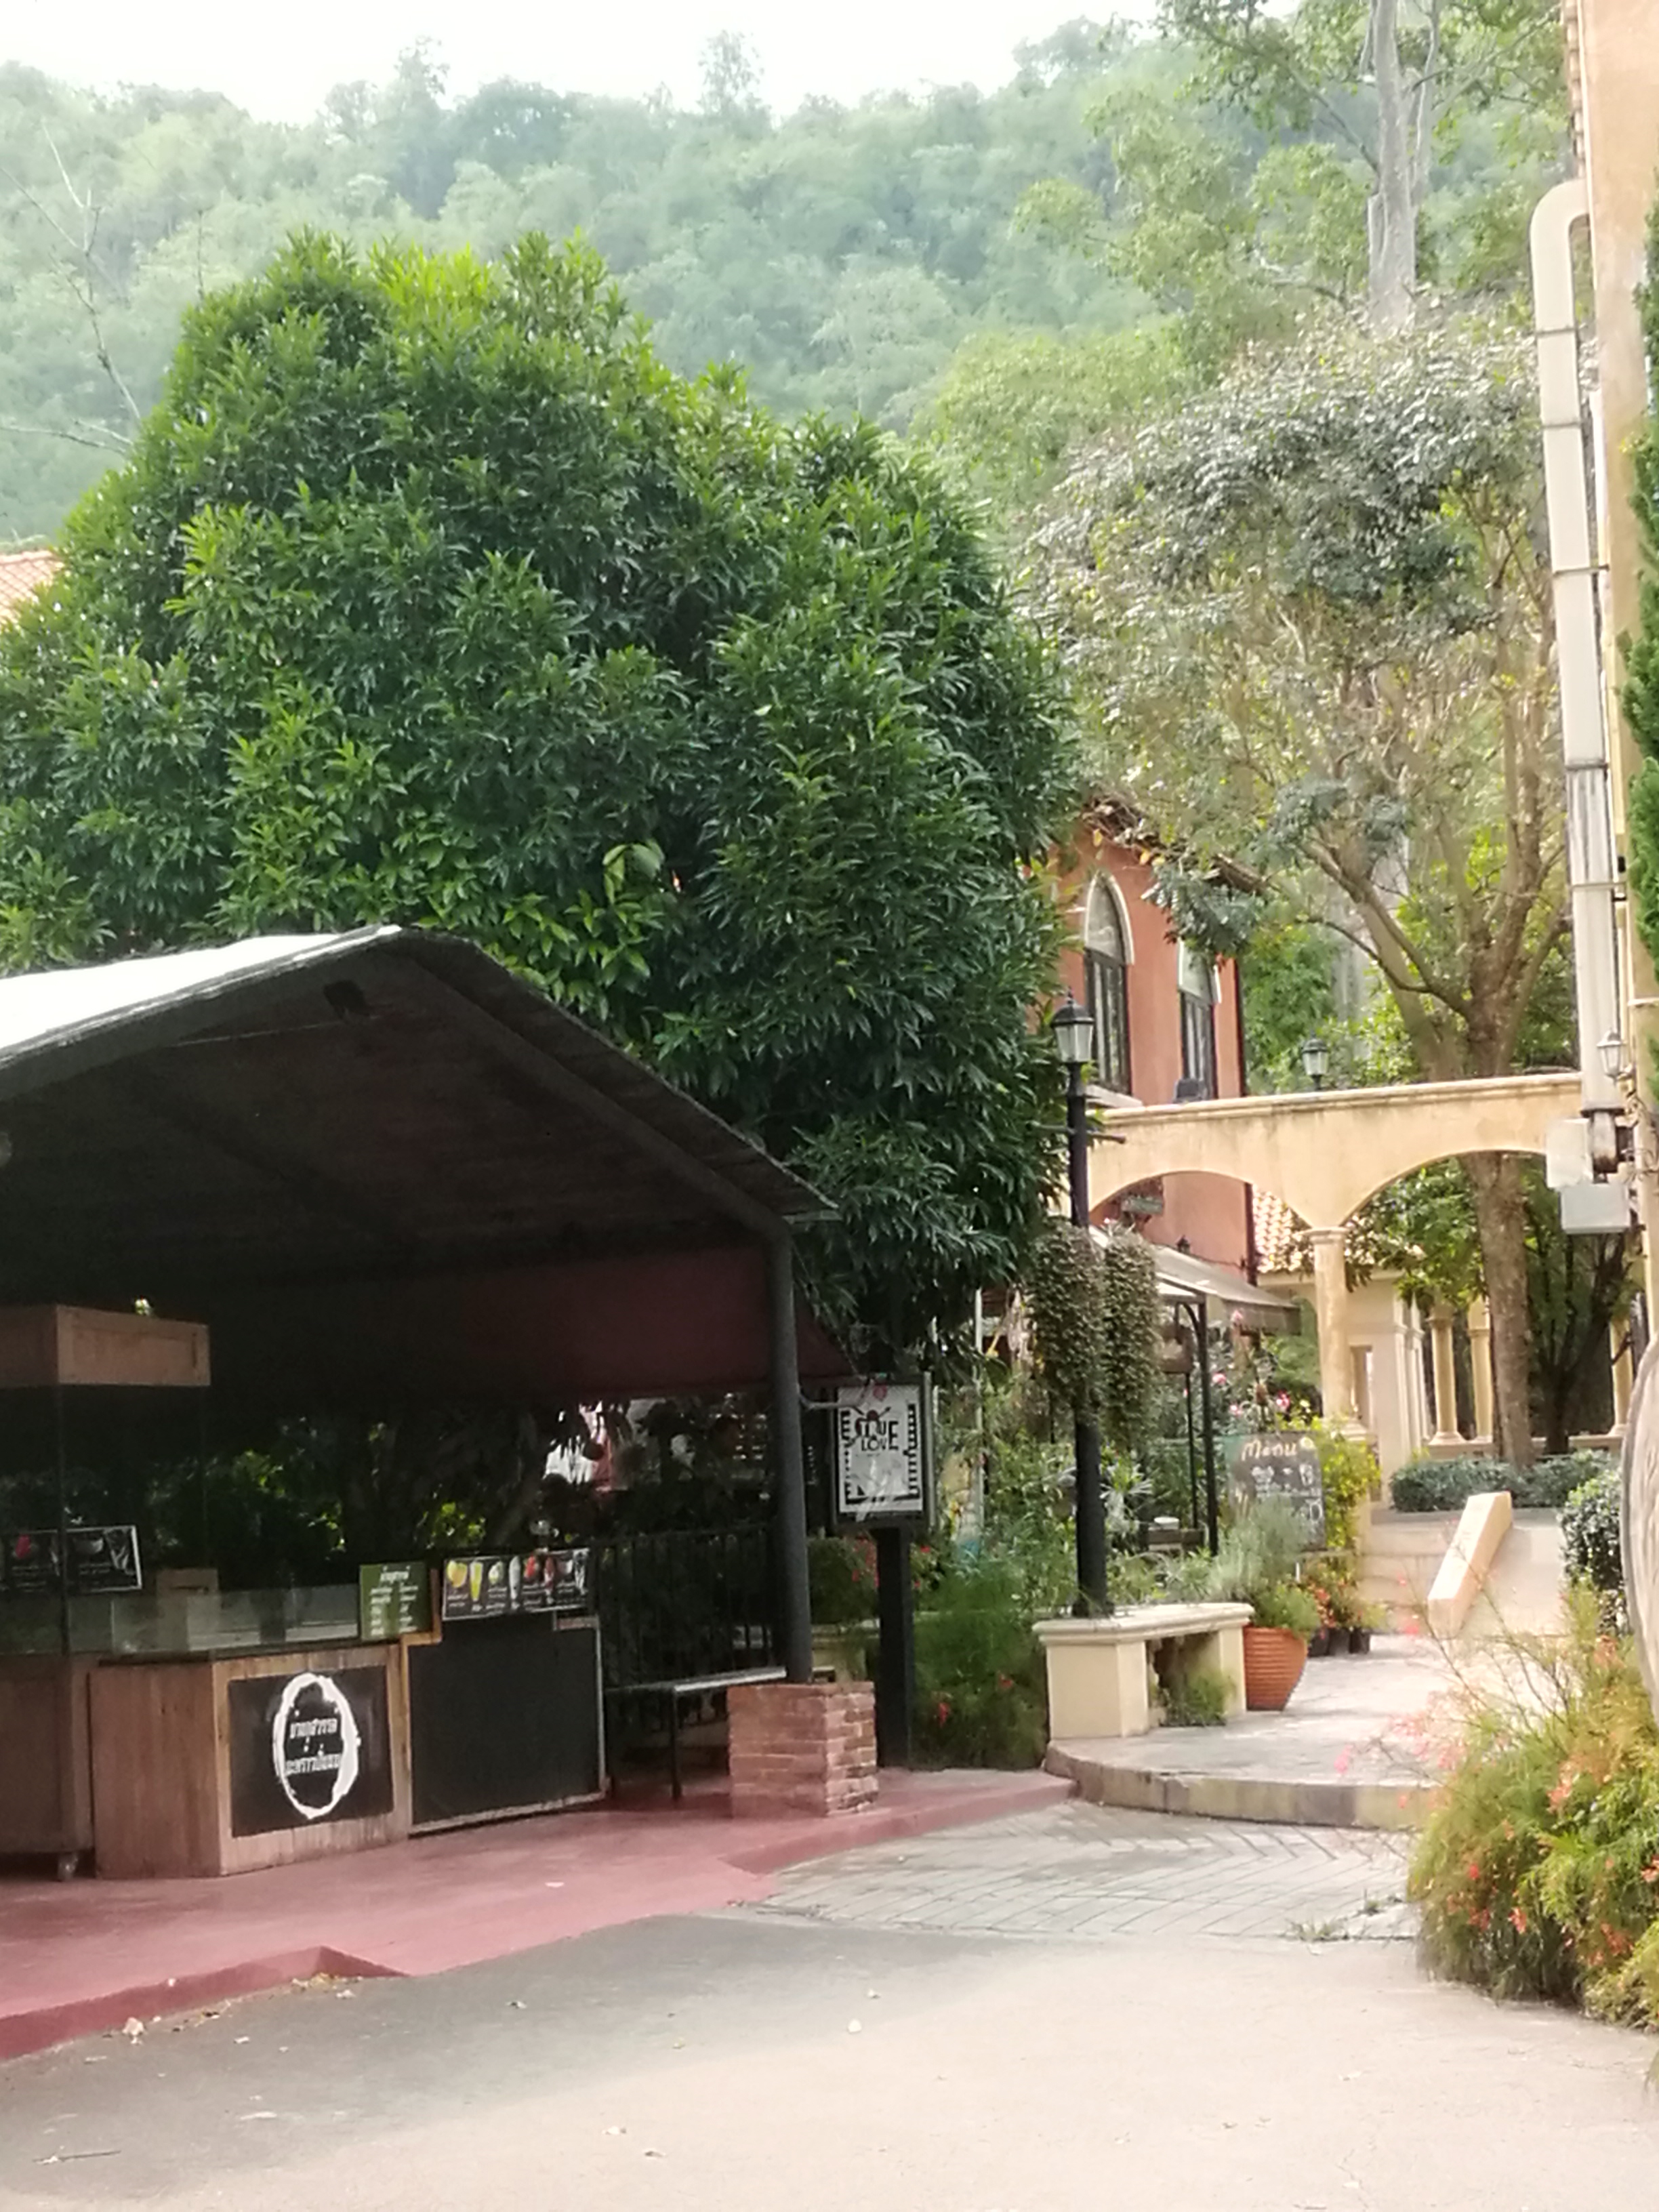
trees, plants, park, plaza, shop, landscape, pavements, mountain, green, hill, scenery, upcountry, business, recreation, holiday, garden, nature, landmark, meeting place, shopping, property, house, tree, home, neighbourhood, town, building, real estate, residential area, architecture, plant, tourism, vacation, road, city, hacienda, estate, street